Edward Purkis Frost

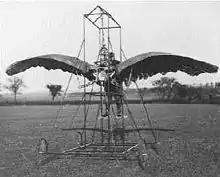
Frost's 1902 ornithopter

Frost had been a member of the Aeronautical Society since 1875 and became its president from 1908 to 1911.